No. 5 Squadron IAF

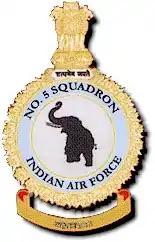

No. 5 Squadron (Tuskers) is a fighter squadron and is equipped with Jaguar IS and based at Ambala Air Force Station under the Western Air Command.